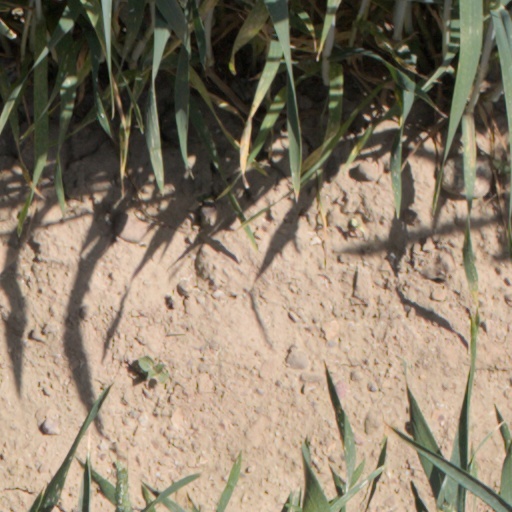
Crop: wheat